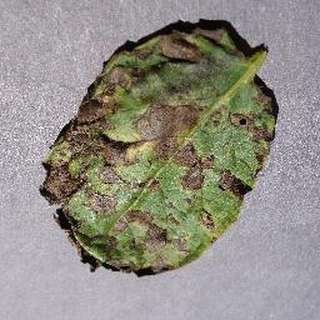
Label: potato_early_blight